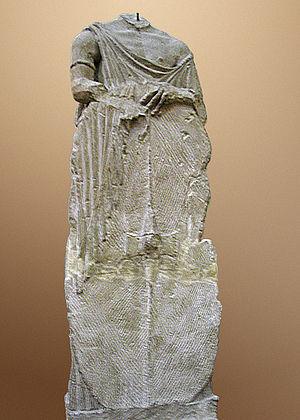
Saint-Hippolyte est une commune française située dans le département du Haut-Rhin, en région Grand Est.
Les Celtes n'ayant laissé que très peu de traces écrites de leur civilisation, celle-ci nous est avant tout connue grâce à leur art, largement redécouvert durant la deuxième moitié du XXᵉ siècle. L'art celte privilégie les petits objets utilitaires comme des armes, des bijoux, des ustensiles domestiques ou religieux.
La saie ou le sayon était un élément du costume porté en Europe par les Gaulois et au moins jusqu'au Haut Moyen Âge.
La statuaire celtique est une exception au sein de l'art celtique, au sens où ce dernier est généralement considéré comme non-figuratif. En conséquence, la sculpture était considérée comme un art peu pratiqué par les populations celtes et fortement influencées par la culture méditerranéenne. La multiplication des découvertes et de nouvelles études de découvertes anciennes viennent ébranler ce constat. Sans qu'il soit possible encore de déterminer une évolution globale, dans le temps et l'espace, il devient possible de définir certaines séries.
Le musée Calvet est le principal musée d'Avignon. Il est logé, pour sa partie beaux-arts, dans un hôtel particulier classé du XVIIIᵉ siècle.